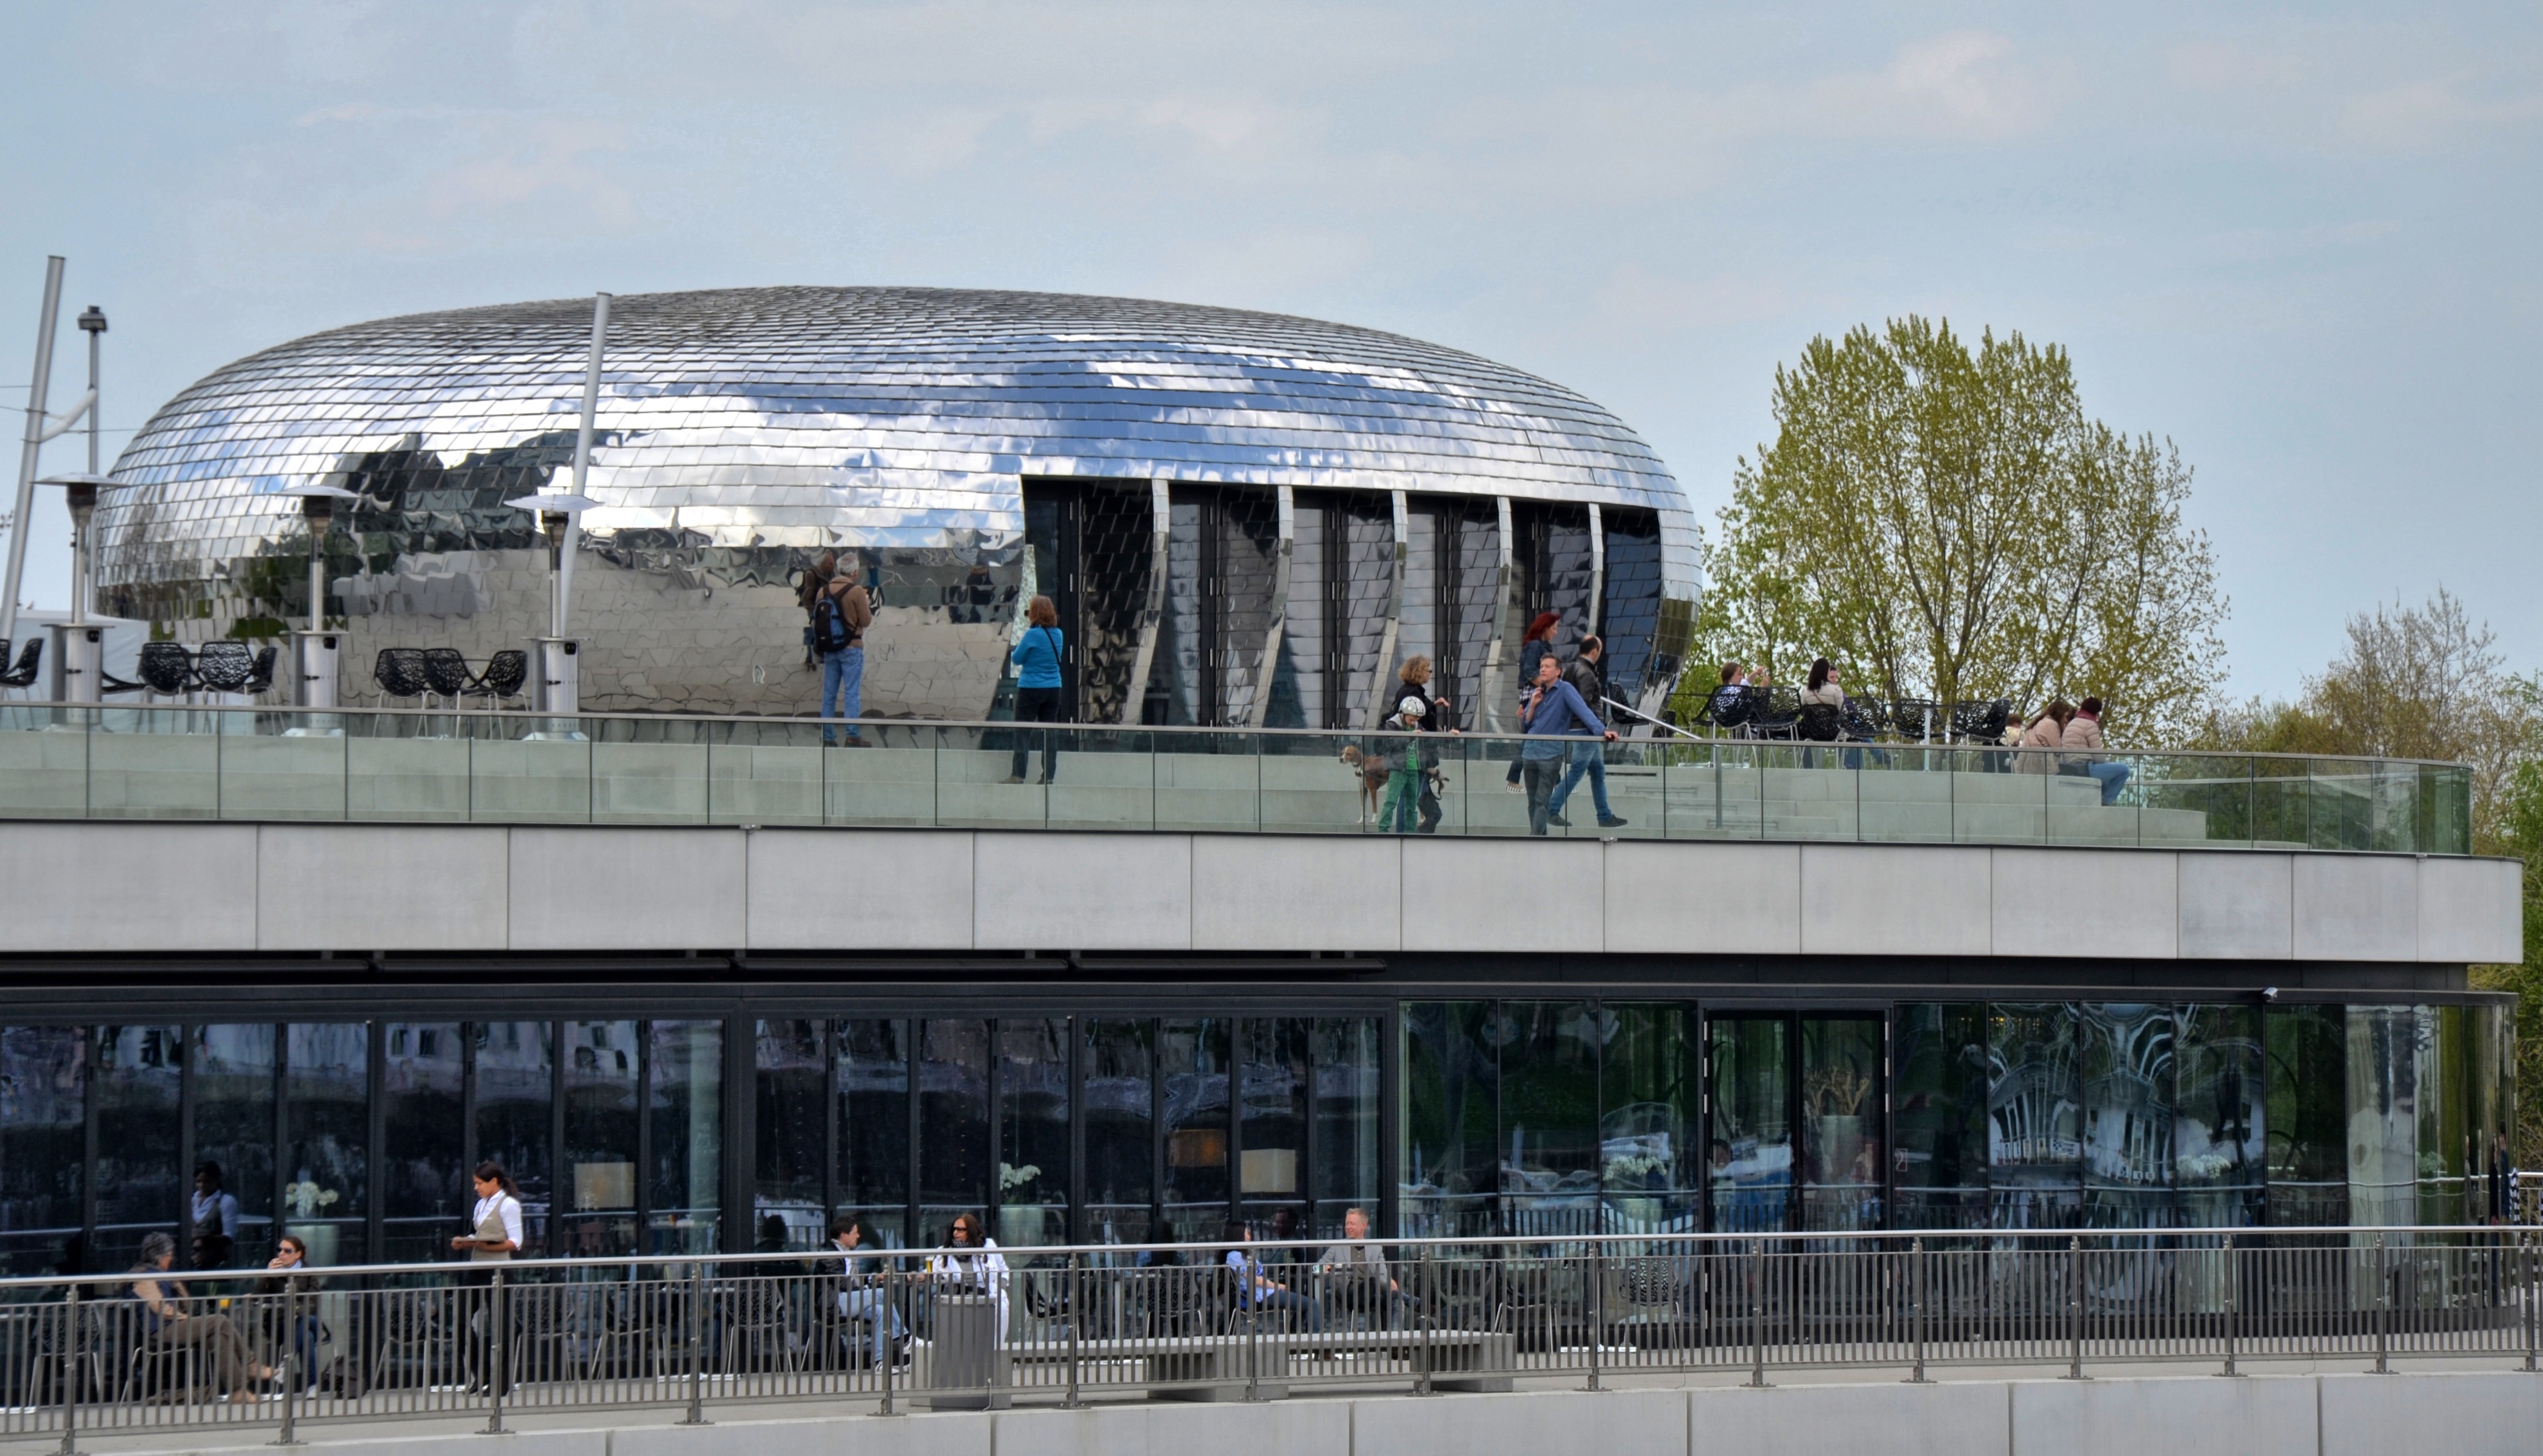
architecture, structure, building, downtown, transport, facade, modern, stadium, public transport, airport terminal, arena, silver, tourist attraction, headquarters, dusseldorf, convention center, shopping mall, ice rink, sport venue